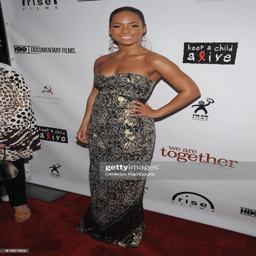
rhythm and blues artist attends the premiere .